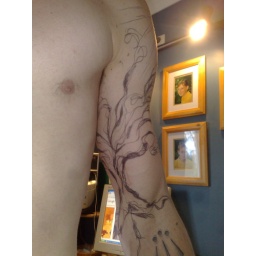
possible next tattoo... in biro thanks to chloe.. will be a bare tree or jap cherry blossom with a sunrise